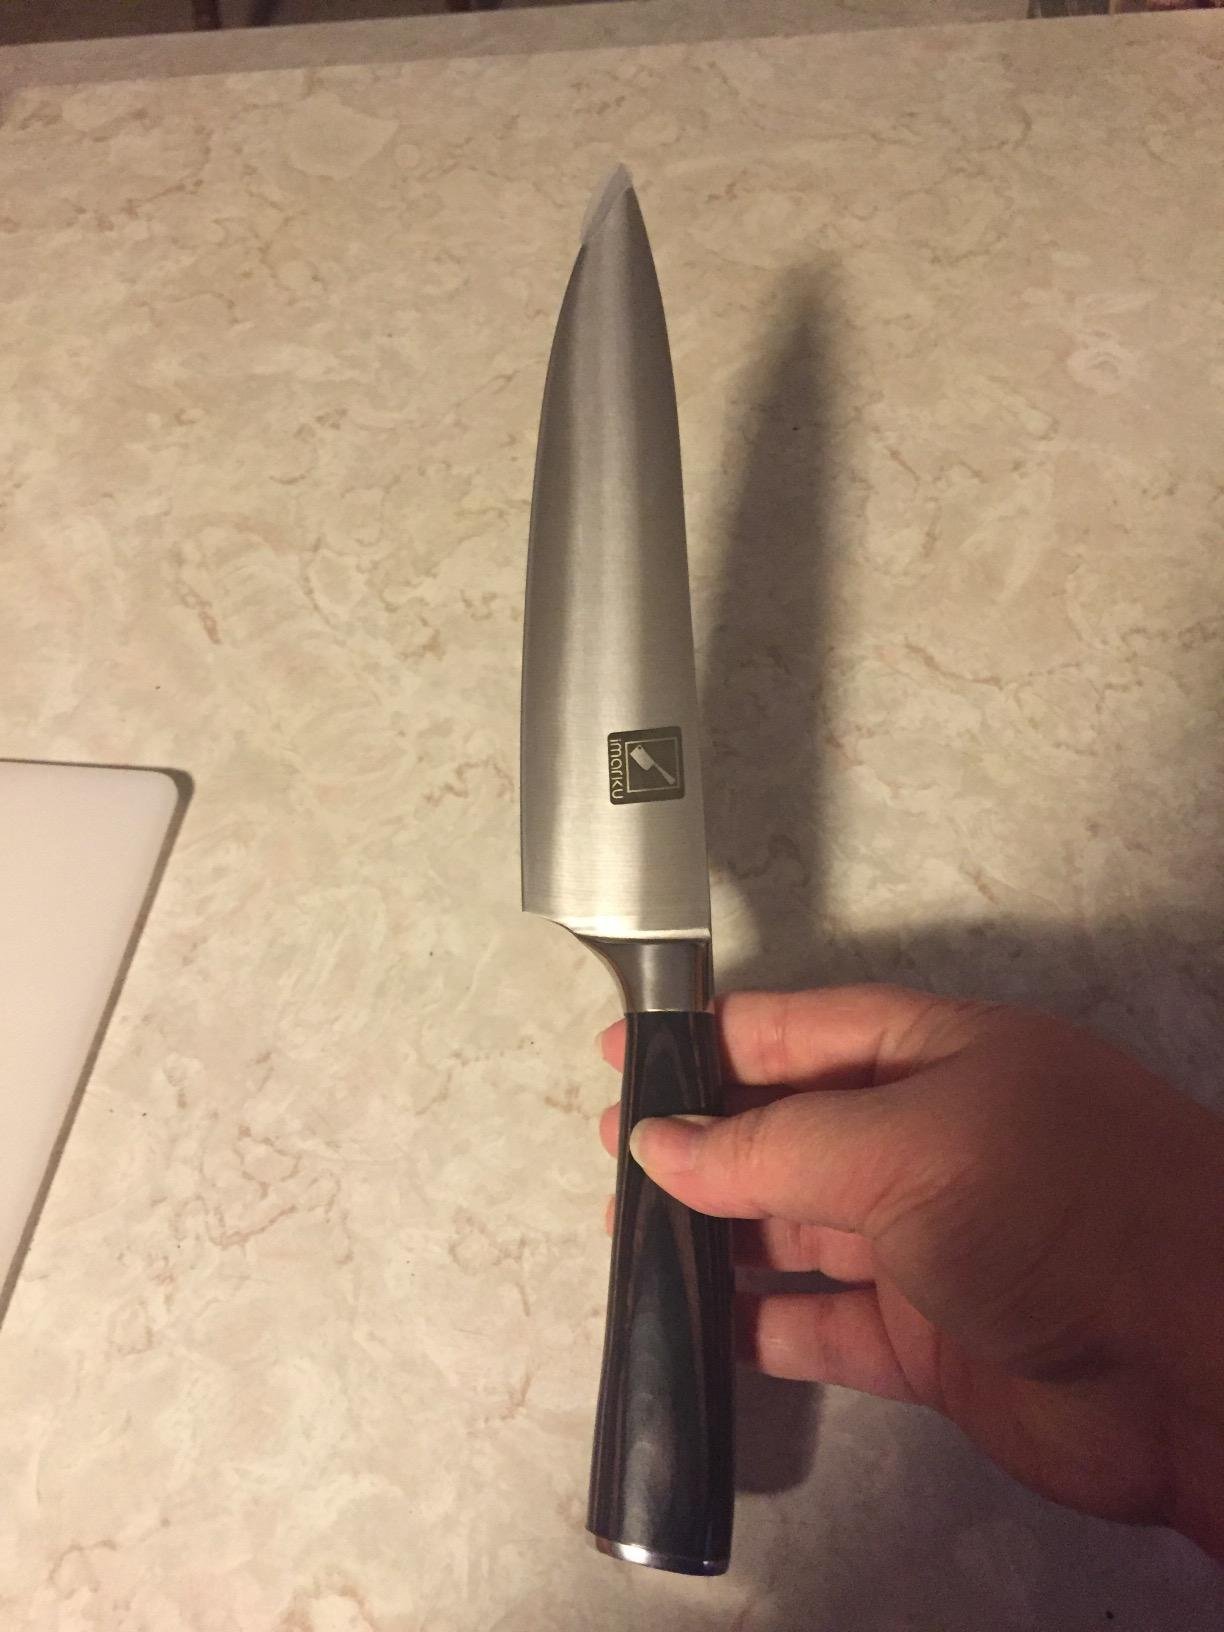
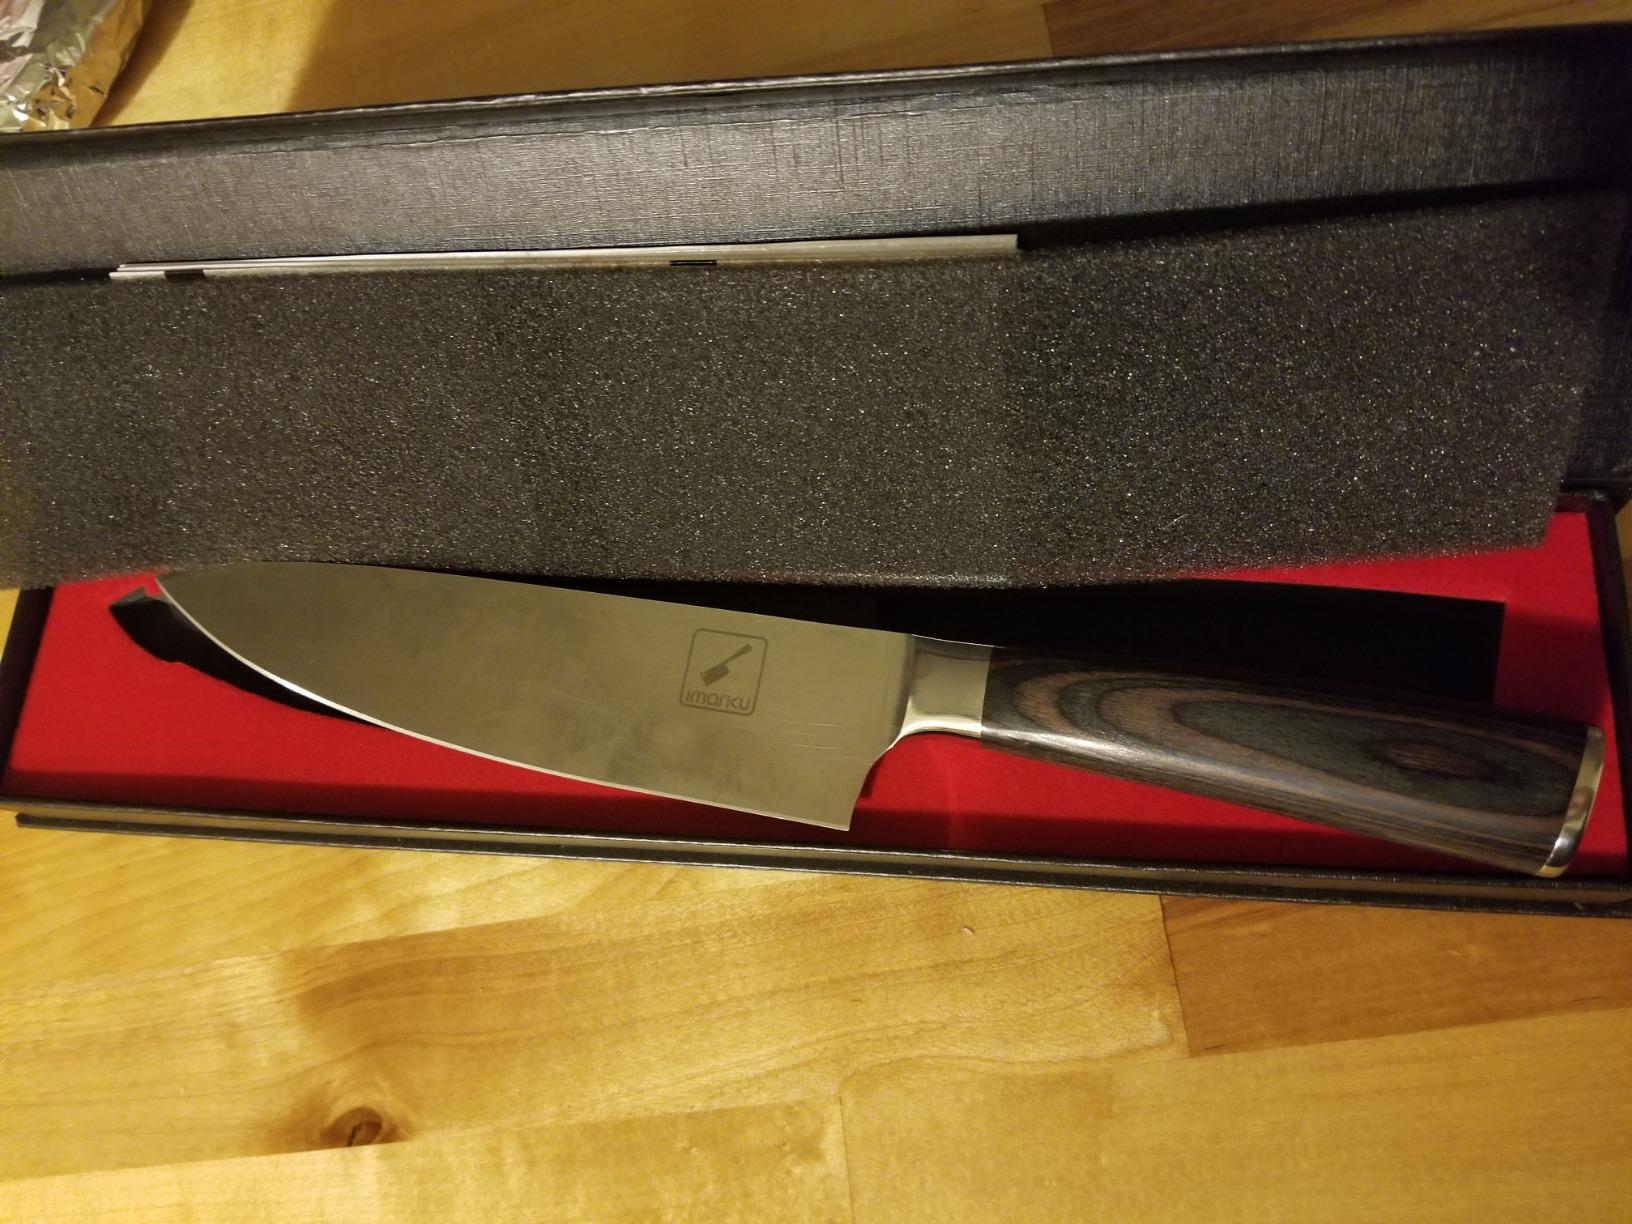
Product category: items_knife
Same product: yes